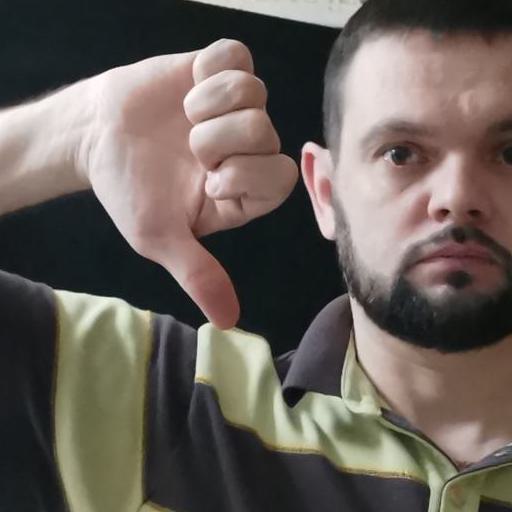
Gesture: dislike